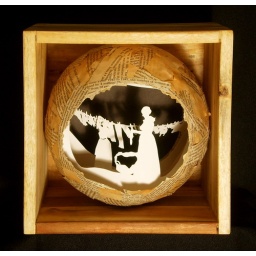
scherenschnitte cut paper in wooden diorama8x8x7